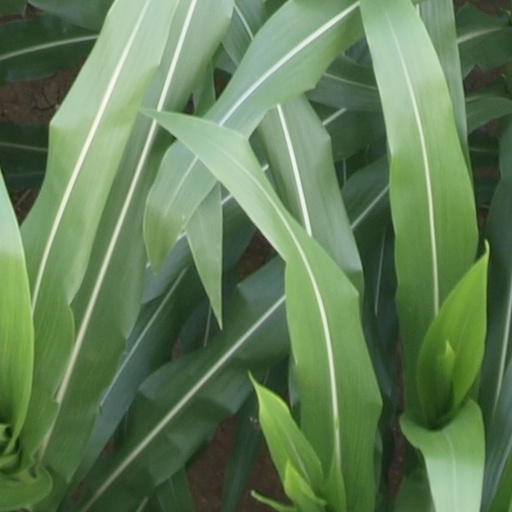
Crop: maize; corn